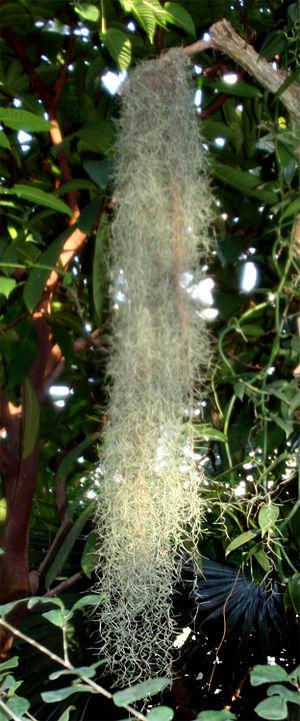
Tillandsia usneoides, aussi appelée mousse espagnole, fille de l'air ou barbe de vieillard, est une espèce de plantes épiphytes de la famille des Broméliacées. Elle se développe sur le continent américain où elle pend aux branches d'arbres, aux fils téléphoniques et à tout autre support aérien où elle capte l'humidité de l'air et les éléments nutritifs sous forme de poussières. Elle est parfois confondue avec l'usnée barbue, une forme de lichen. Cependant la mousse espagnole ne fait pas partie biologiquement des lichens ou des mousses.